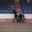
Label: horse